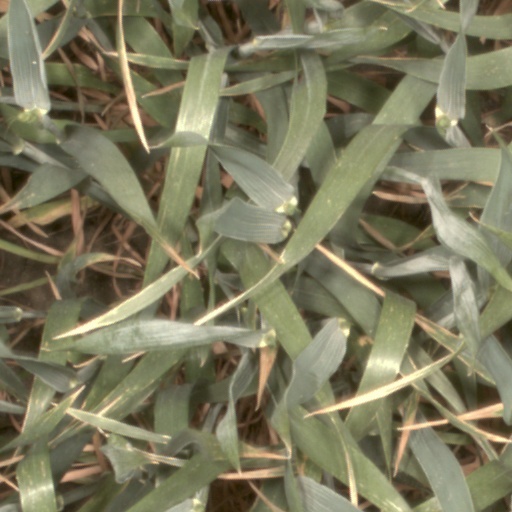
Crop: wheat